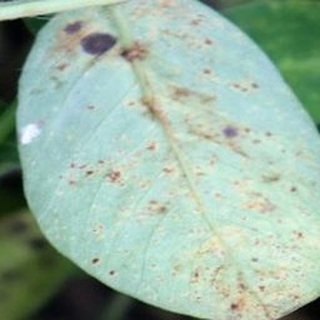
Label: groundnut_rust